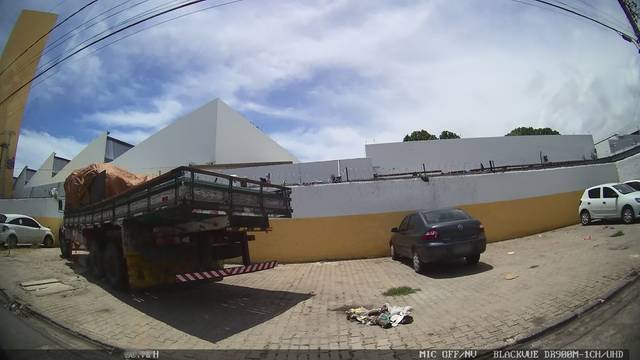
Region: Brazil
Coordinates: -8.069, -34.889